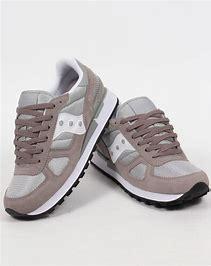
Brand: Saucony
Model: Shadow Original